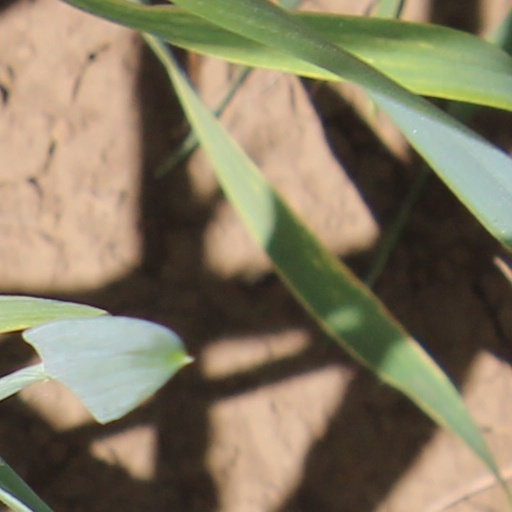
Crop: wheat